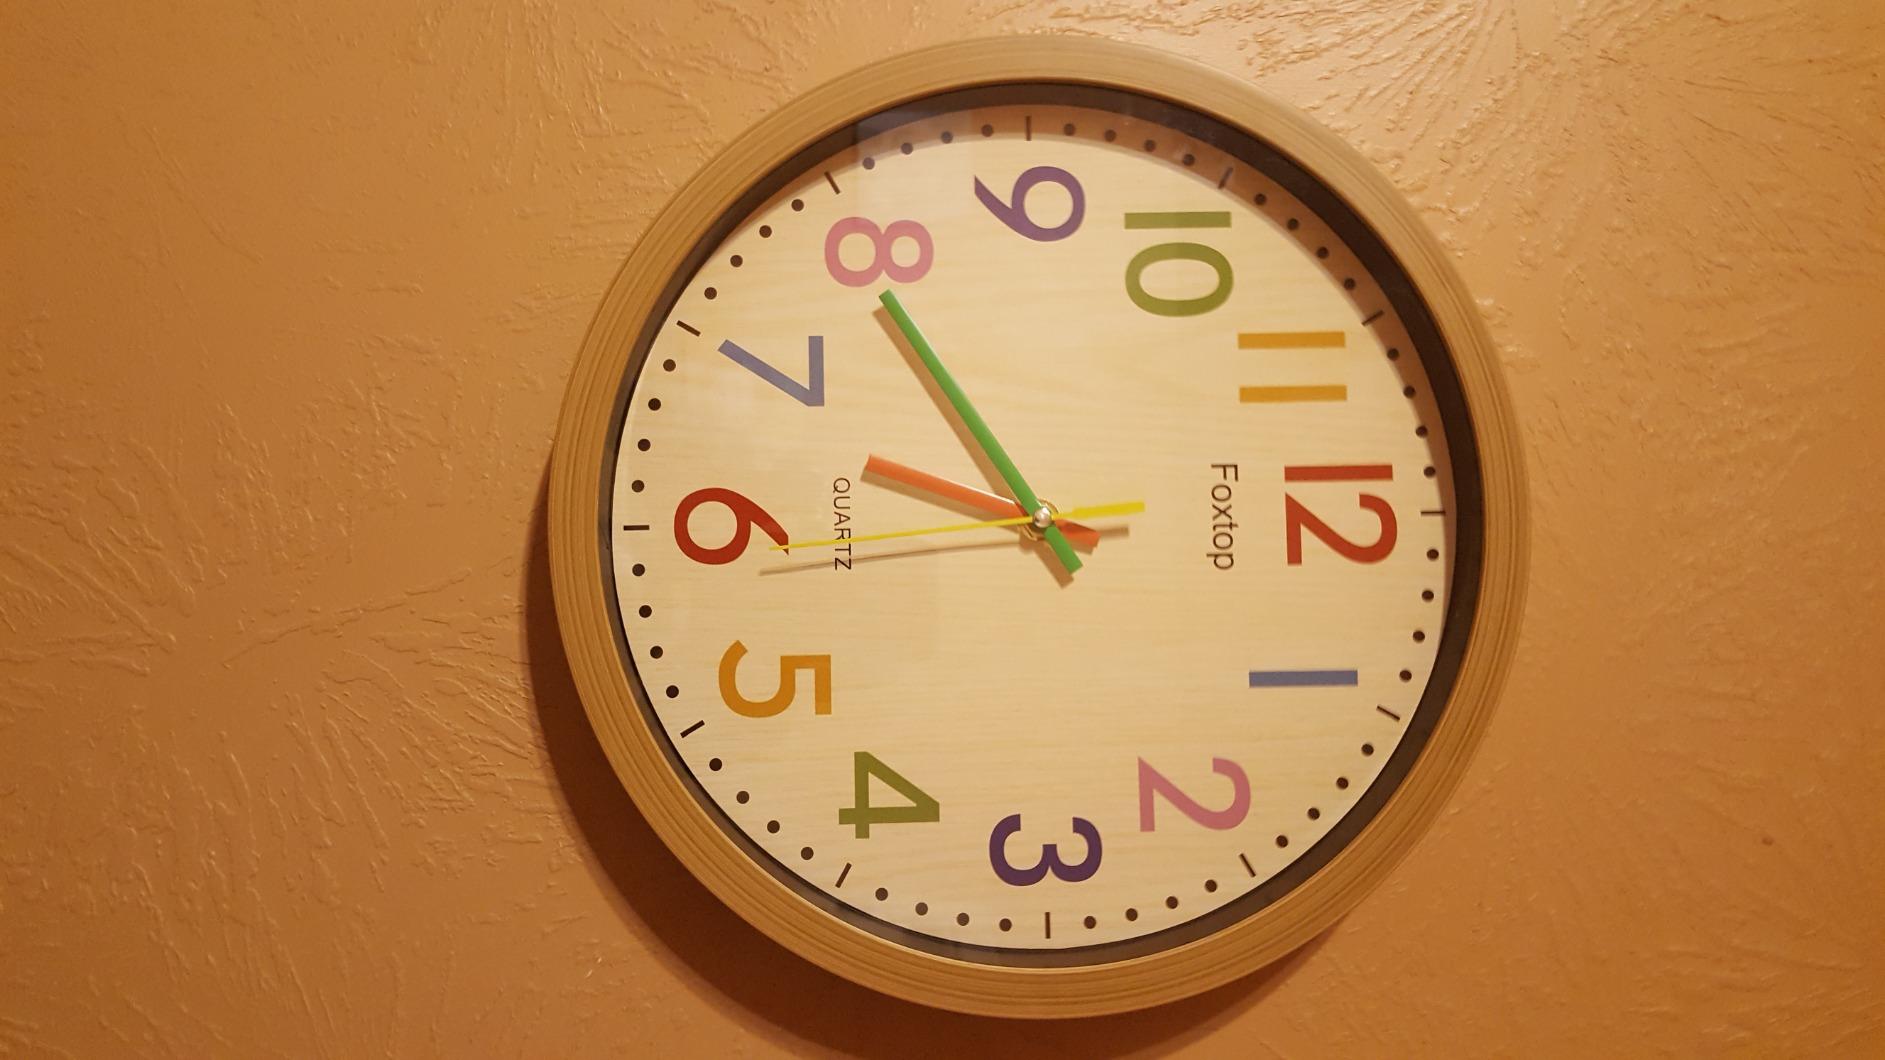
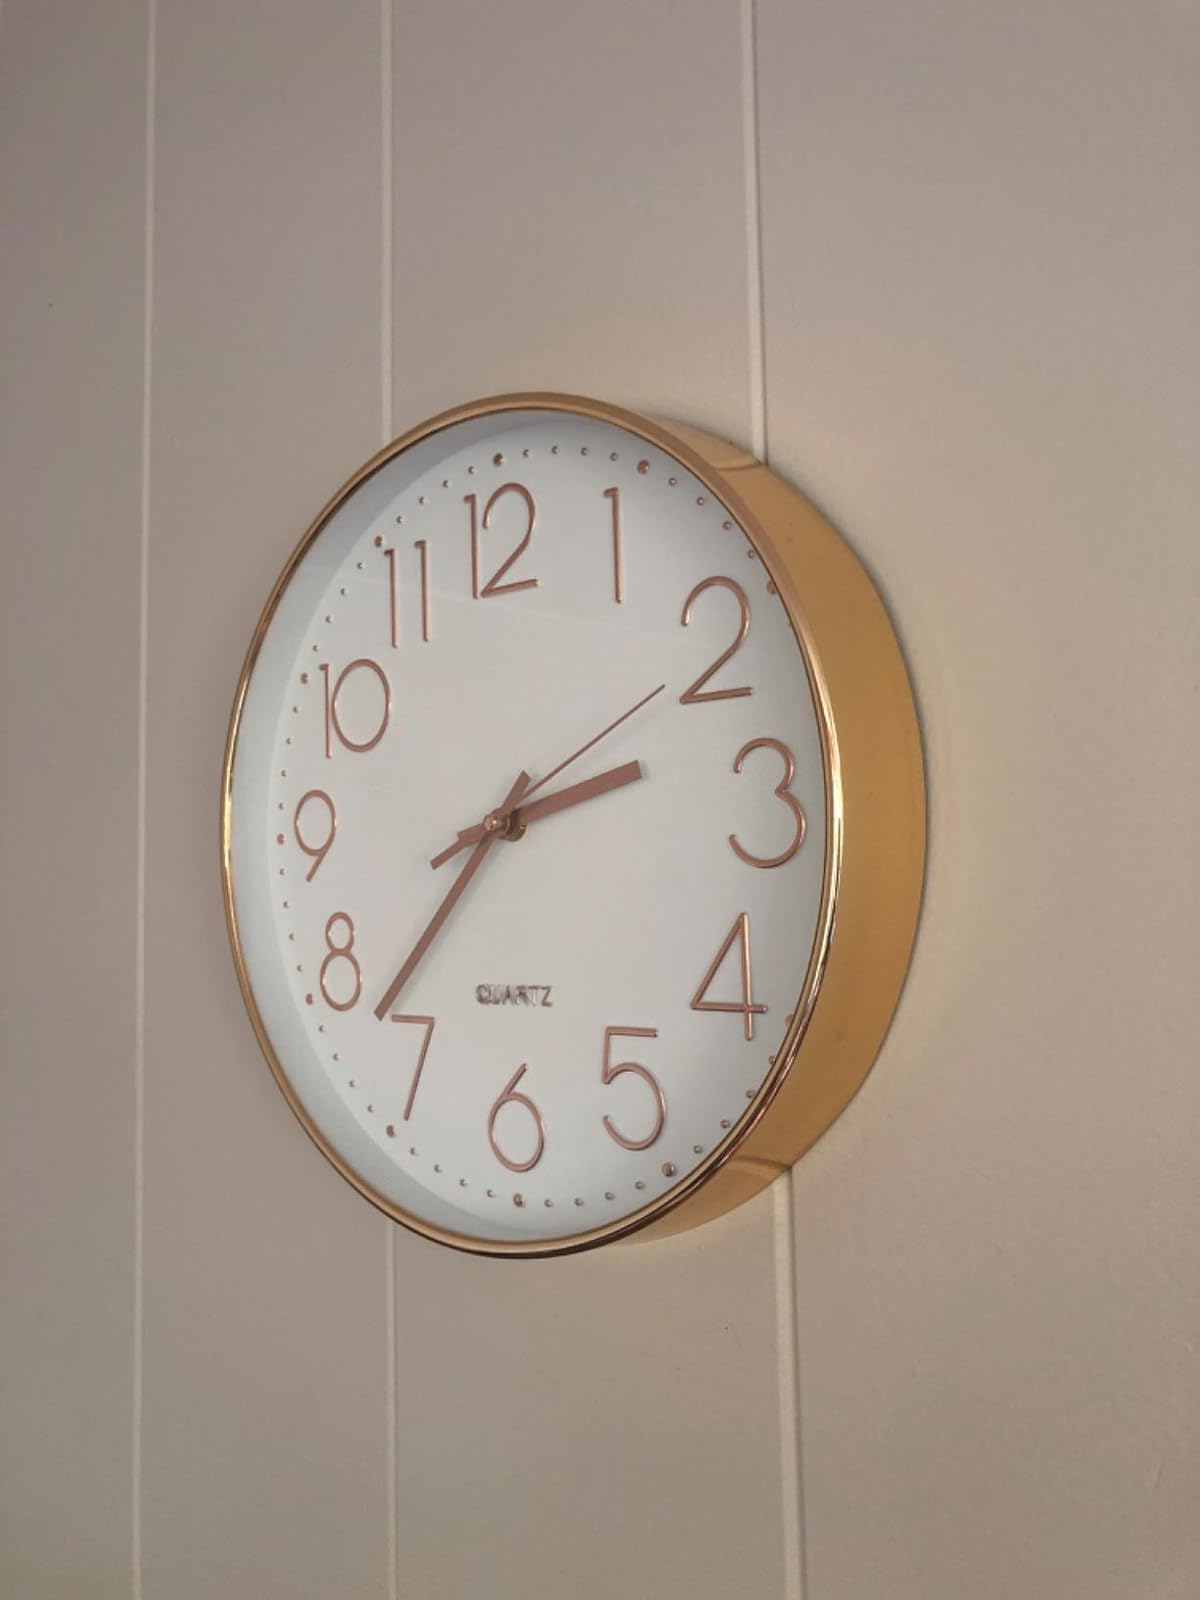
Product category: clock
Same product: no